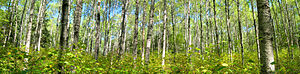
Canadisk poppel / Eksterne henvisninger
:Image:Poplar panorama.jpg